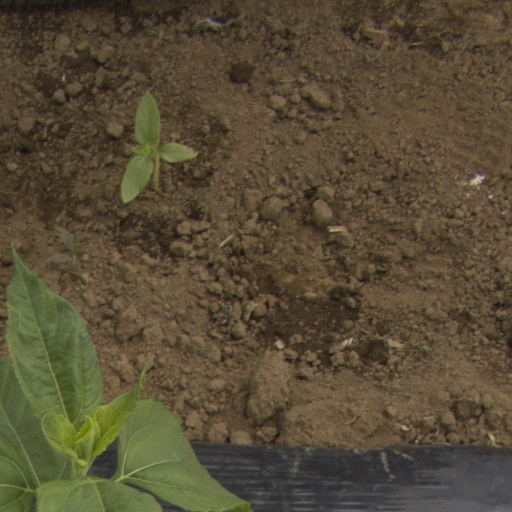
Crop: Jerusalem artichoke